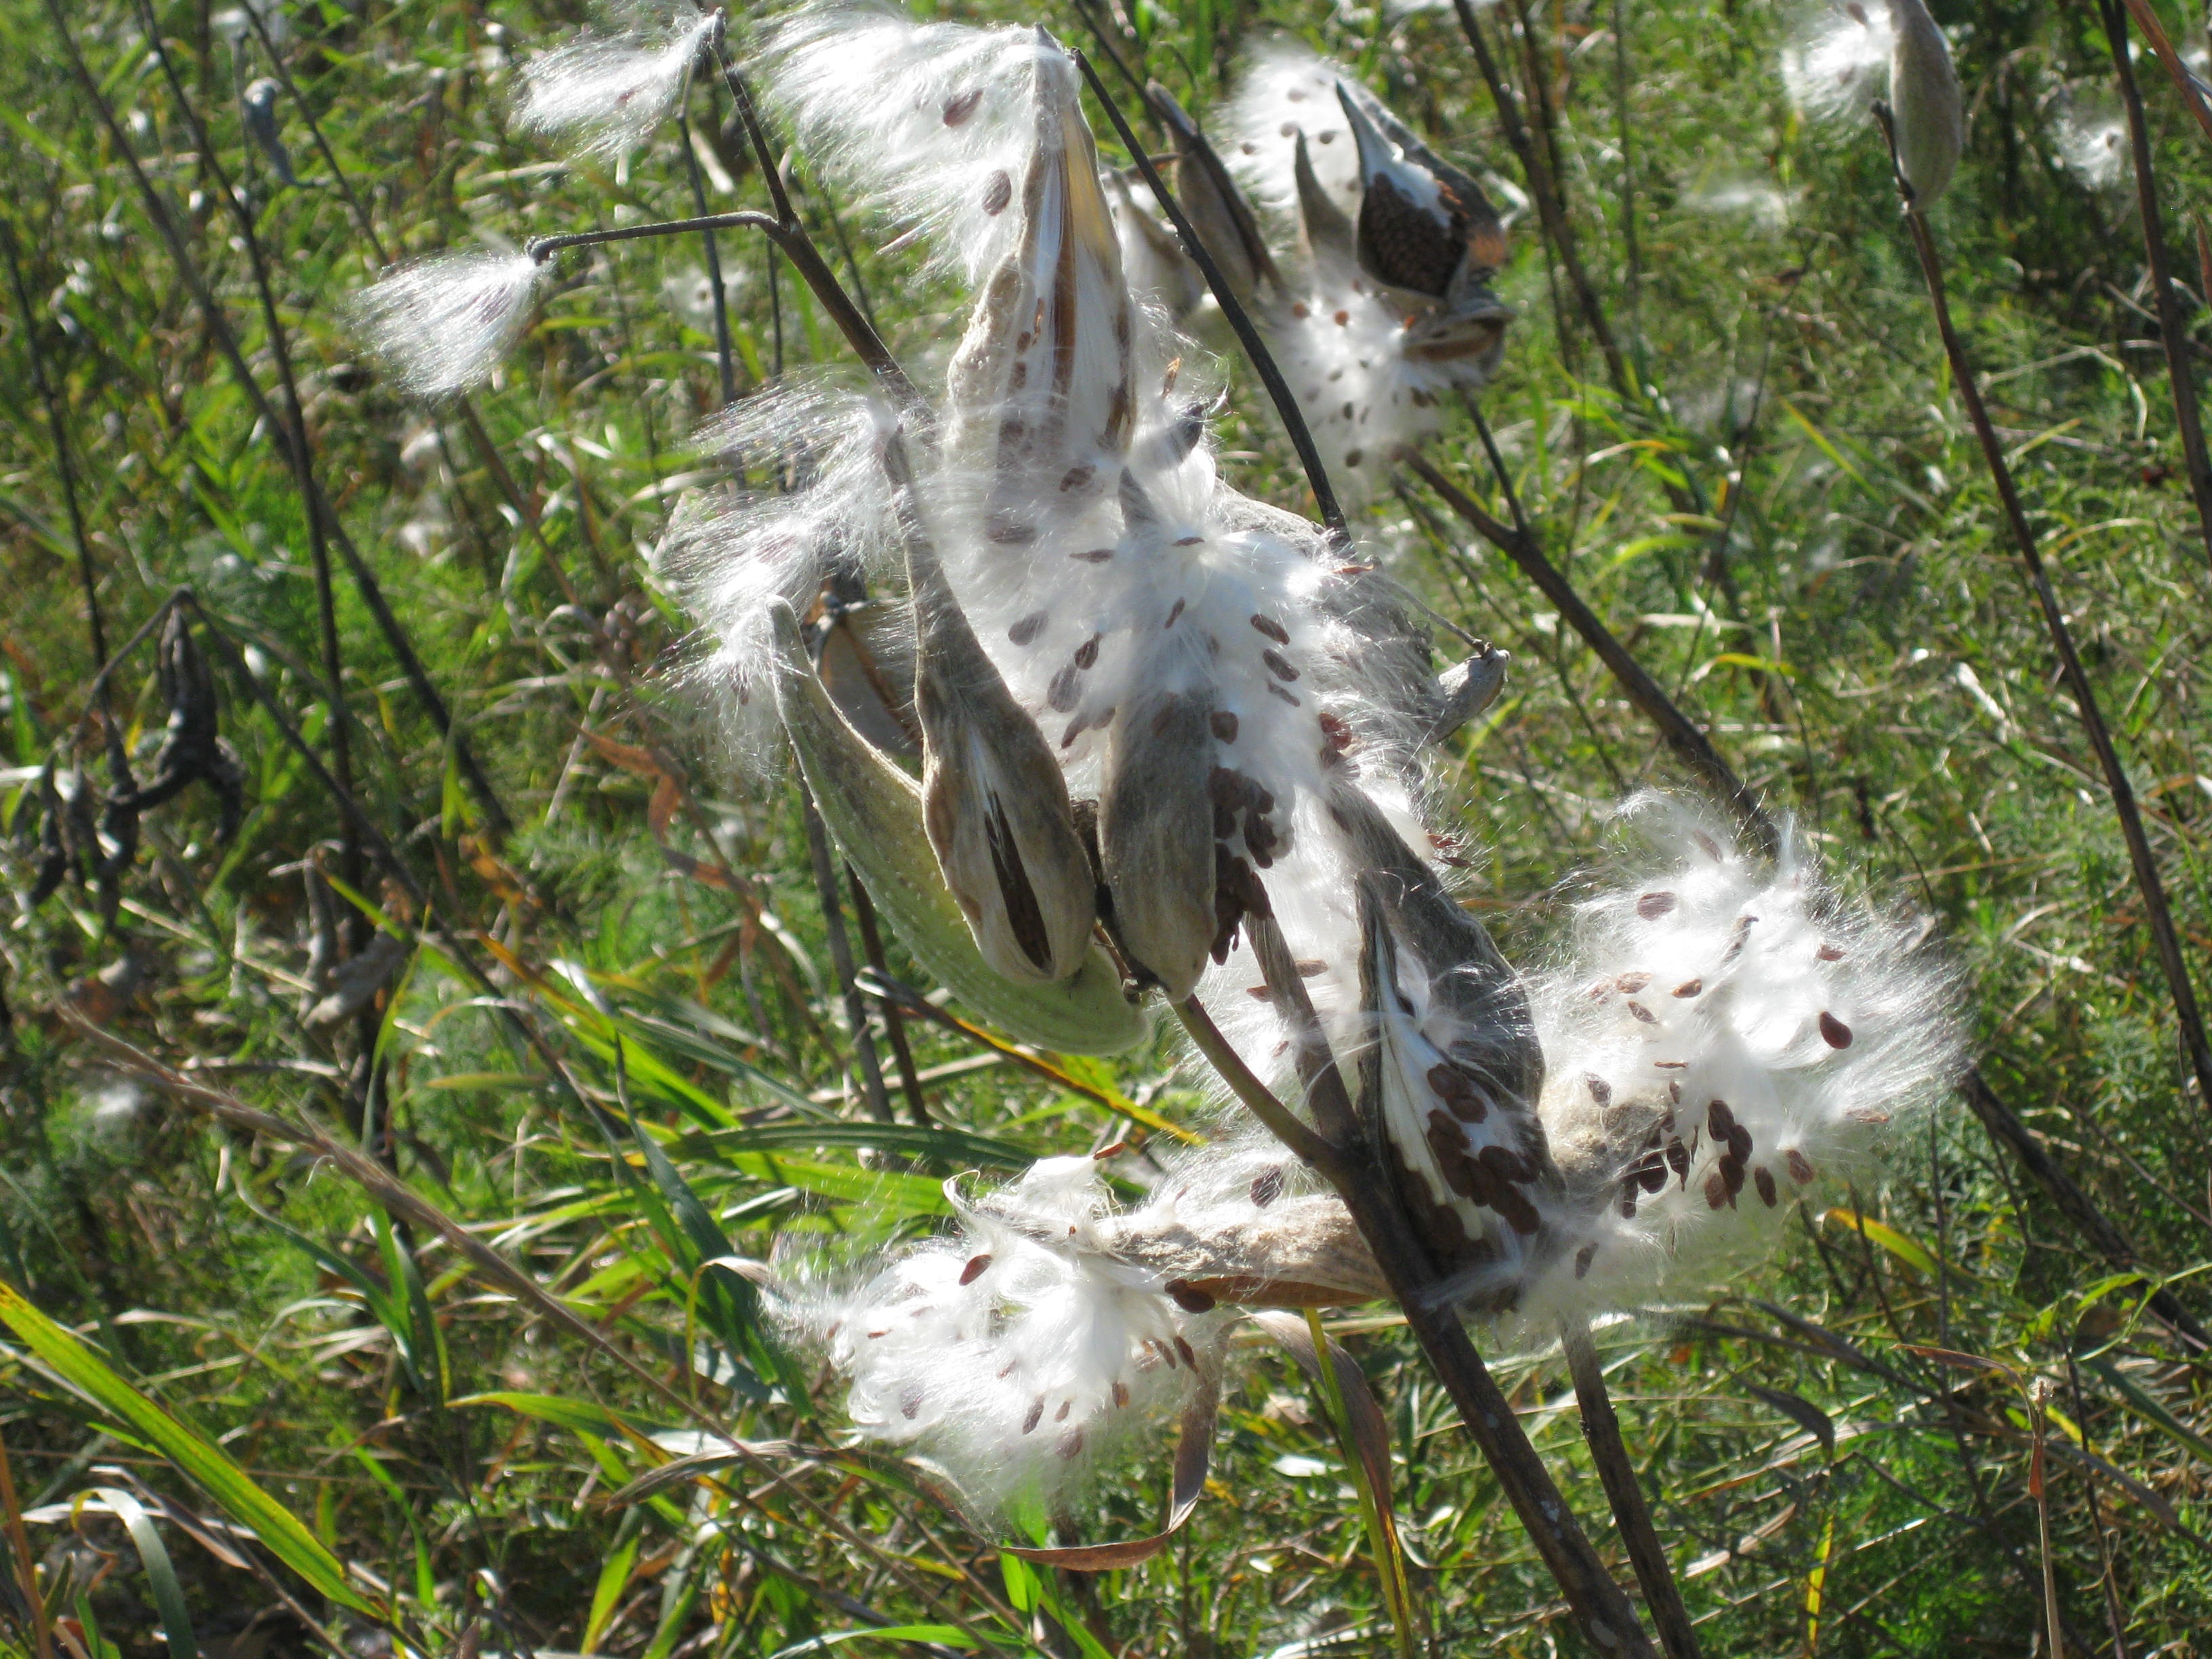
nature, bird, fall, flower, wildlife, pod, fauna, seeds, wetland, habitat, shorebird, milkweed